Ivar Raig

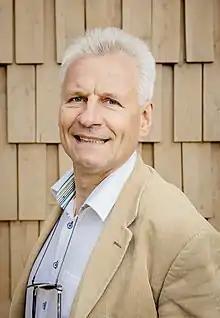
Raig in 2017

Ivar Raig (born 25 March 1953 Tartu) is an Estonian economist and politician. He was a member of the VII Riigikogu.